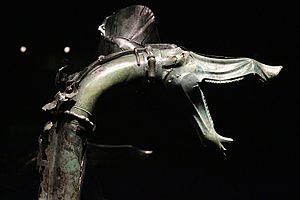
Carnyx trouvé dans le sanctuaire gaulois de Tintignac (Corrèze). Cité des Sciences et de l'Industrie (Paris), ""Les Gaulois, une expo renversante"", du 19-10-2011 au 2-09-2012.
Un carnyx ou carnynx ou carnux est un instrument de musique celtique, de la famille des instruments à vent, de la sous-famille des cuivres. Cor de musique celtique de l'art celte, et de la mythologie celtique, à caractère guerrier, de l’âge du fer il est utilisé lors des guerres chez les Celtes pour galvaniser et mener les troupes, et pour effrayer et impressionner l’ennemi.
La Gaule celtique, appelée Celtica en Latin, est une des trois principales régions de la Gaule, selon le récit de Jules César dans son ouvrage intitulé Commentaires sur la Guerre des Gaules.
Le site archéologique de Tintignac situé à Naves en Corrèze est caractérisé par la superposition d'un sanctuaire gaulois et d'un temple gallo-romain et par la qualité des découvertes, en particulier un dépôt gaulois contenant des objets méconnus et exceptionnels tels que des trompettes de guerre et des casques fabuleux. Le site a fait l’objet d’un classement au titre des monuments historiques sur la liste de 1840.